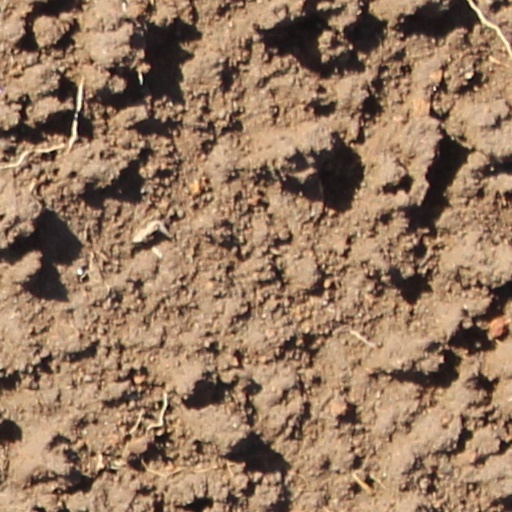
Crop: wheat